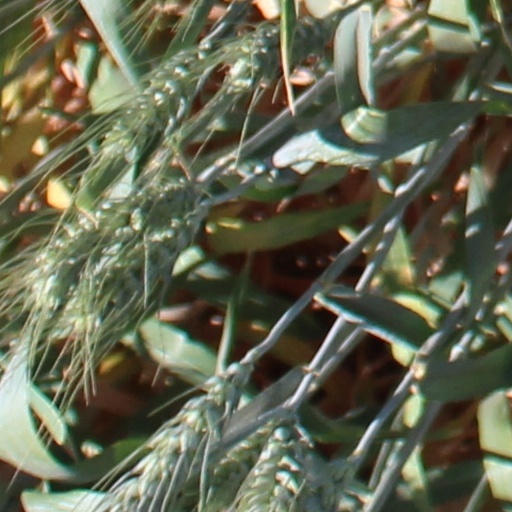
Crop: wheat